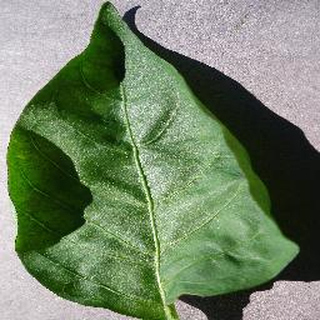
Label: healthy_bell_pepper